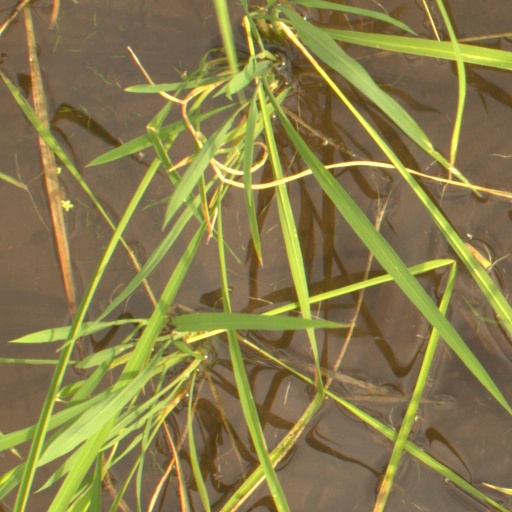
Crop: rice